Llancaiach Branch

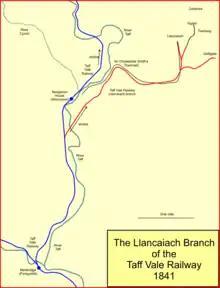
The Llancaiach branch line

Colliery working near Llancaiach had been in operation since the end of the eighteenth century. The work was hampered by the difficulty of getting the output of the mines to market, as the roads in the district were primitive and unsatisfactory. This was eased a little when the Glamorganshire Canal opened fully in 1794. Its authorising act of Parliament, the Glamorganshire Canal Act 1790 (30 Geo. 3. c. 82), included a "four mile clause" which permitted any mine operator within four miles of the canal to construct a mineral tramroad from their mine to the canal, across the land of third parties if necessary, without further legal formality.